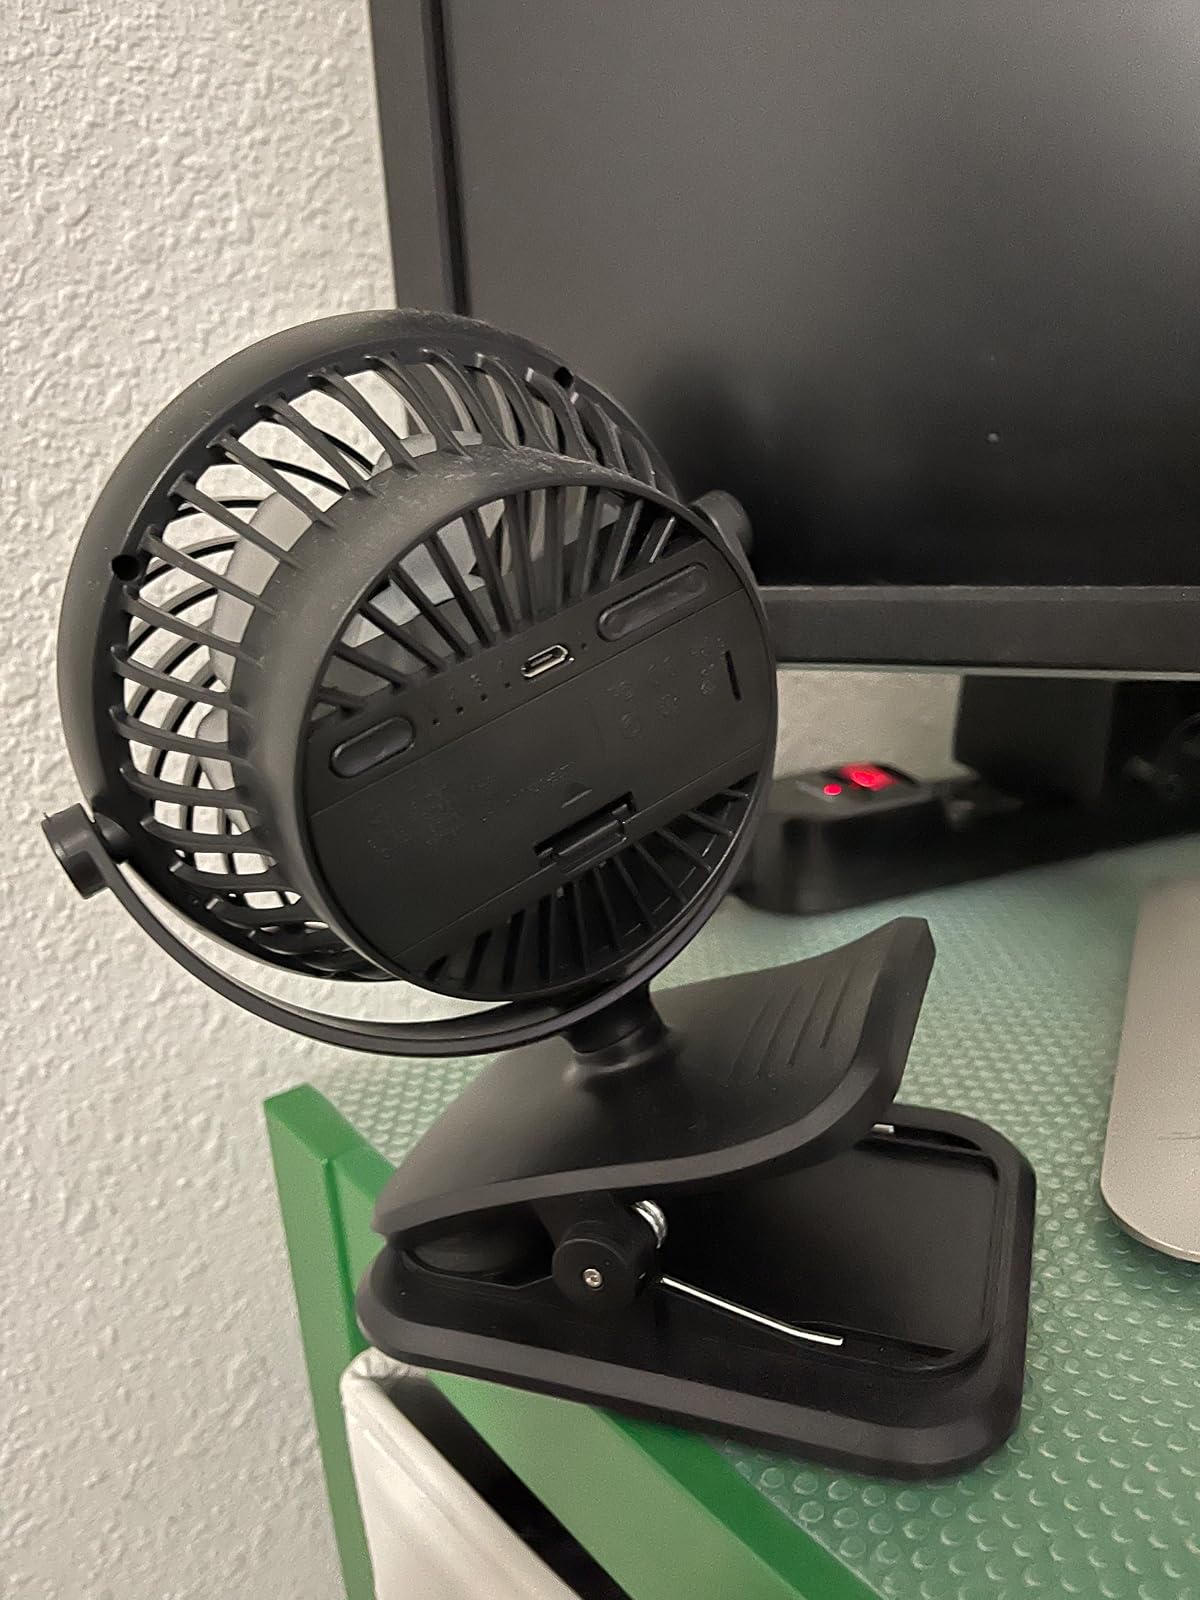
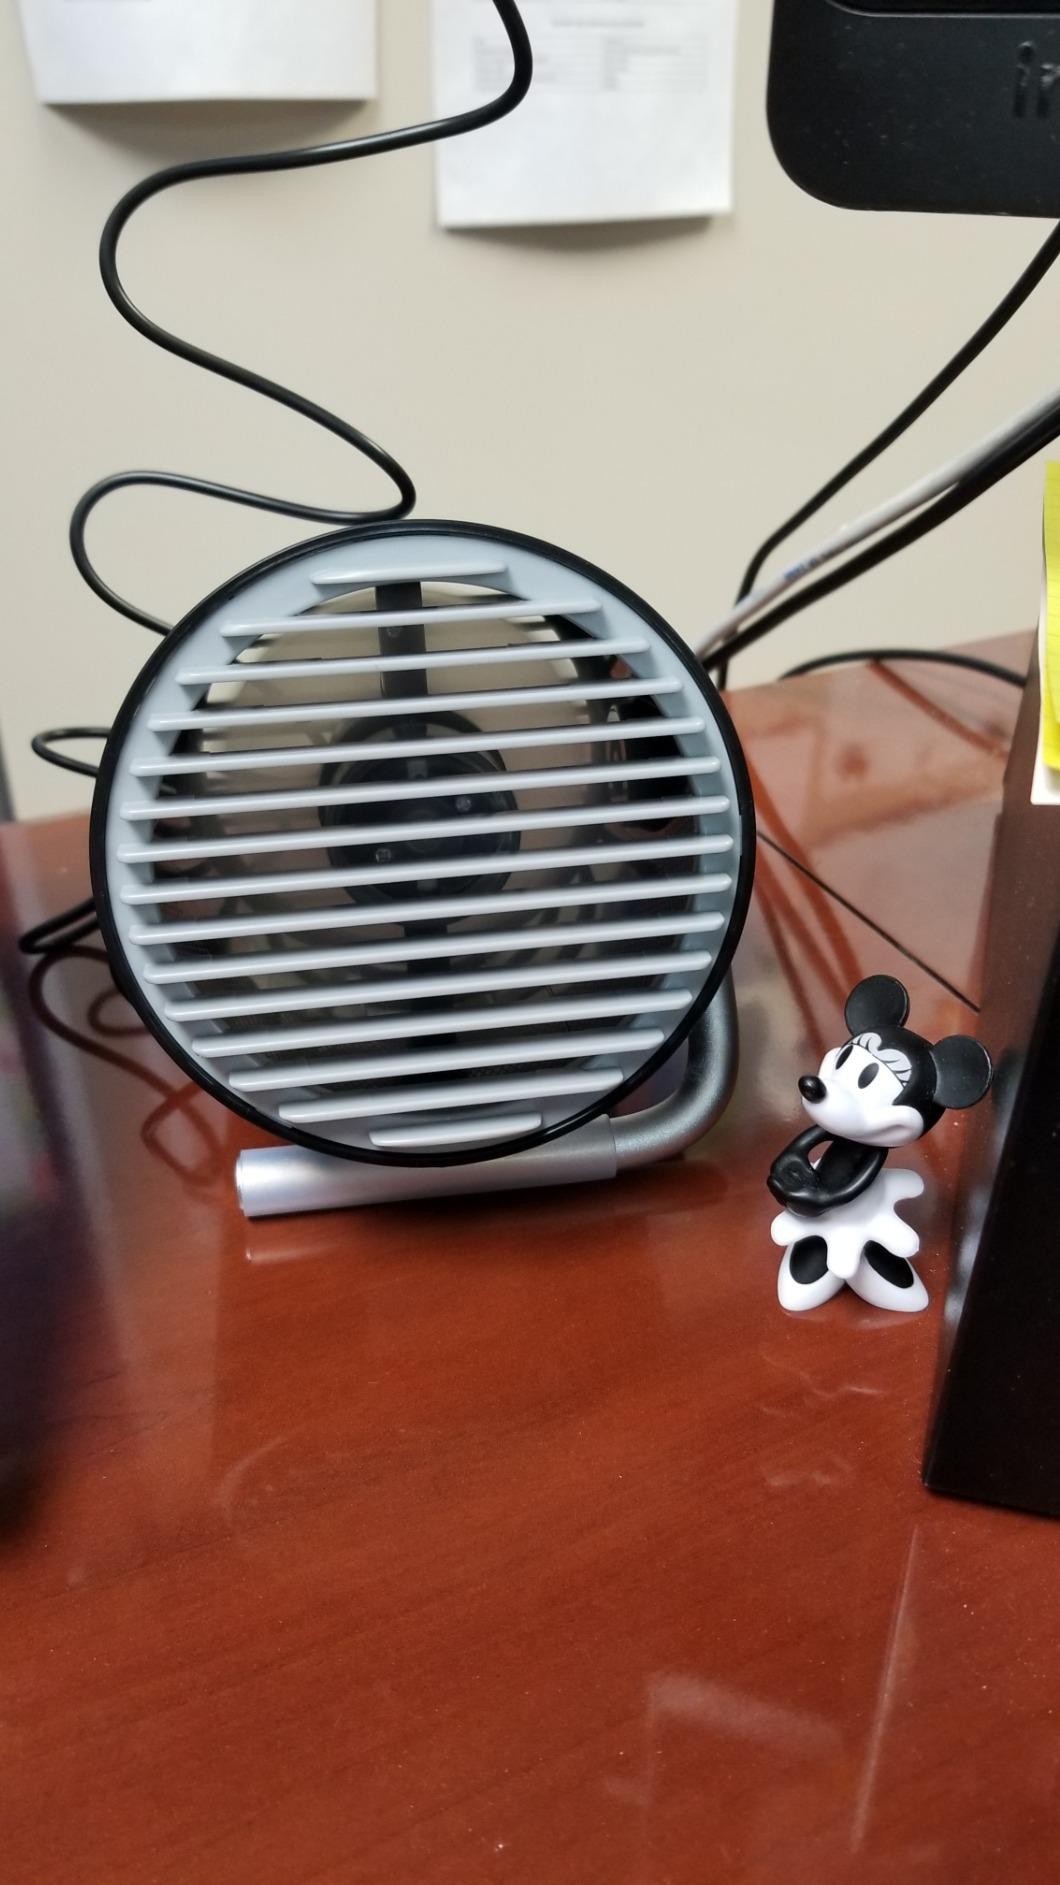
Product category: fan
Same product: no